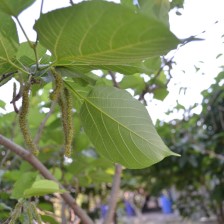
Variety: TaiwanMeacho